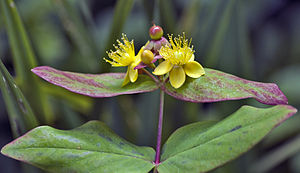
Bærperikon / Galleri
Blad.
Bærperikon er en stedsegrøn busk med en opstigende til udbredt, tæt forgrenet vækst.